Memory Technology Device

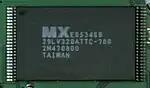
Flash-EEPROM in a Router – a true MTD

A Memory Technology Device (MTD) is a type of device file in Linux for interacting with flash memory. The MTD subsystem was created to provide an abstraction layer between the hardware-specific device drivers and higher-level applications. Although character and block device files already existed, their semantics don't map well to the way that flash memory devices operate.